Anthony Partipilo

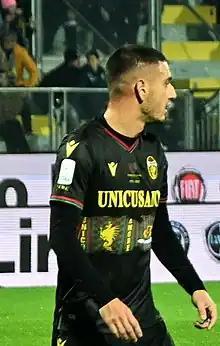
Partipilo in 2022

Anthony Partipilo (born 27 October 1994) is an Italian professional footballer who plays as a forward for club Parma.